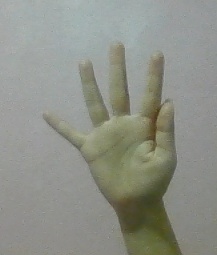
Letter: sheen